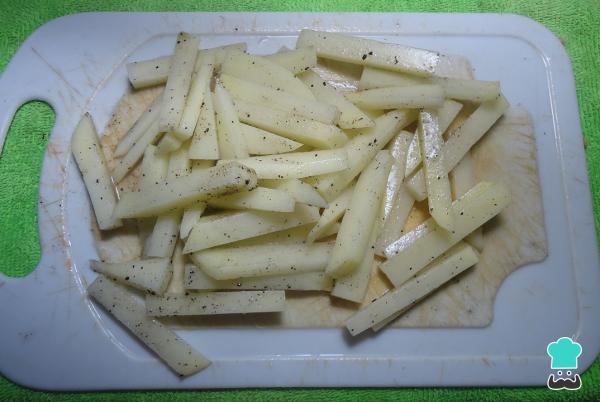
Por otro lado, para el acompañamiento, rebanamos la papa y le colocamos un poco de sal y pimienta.